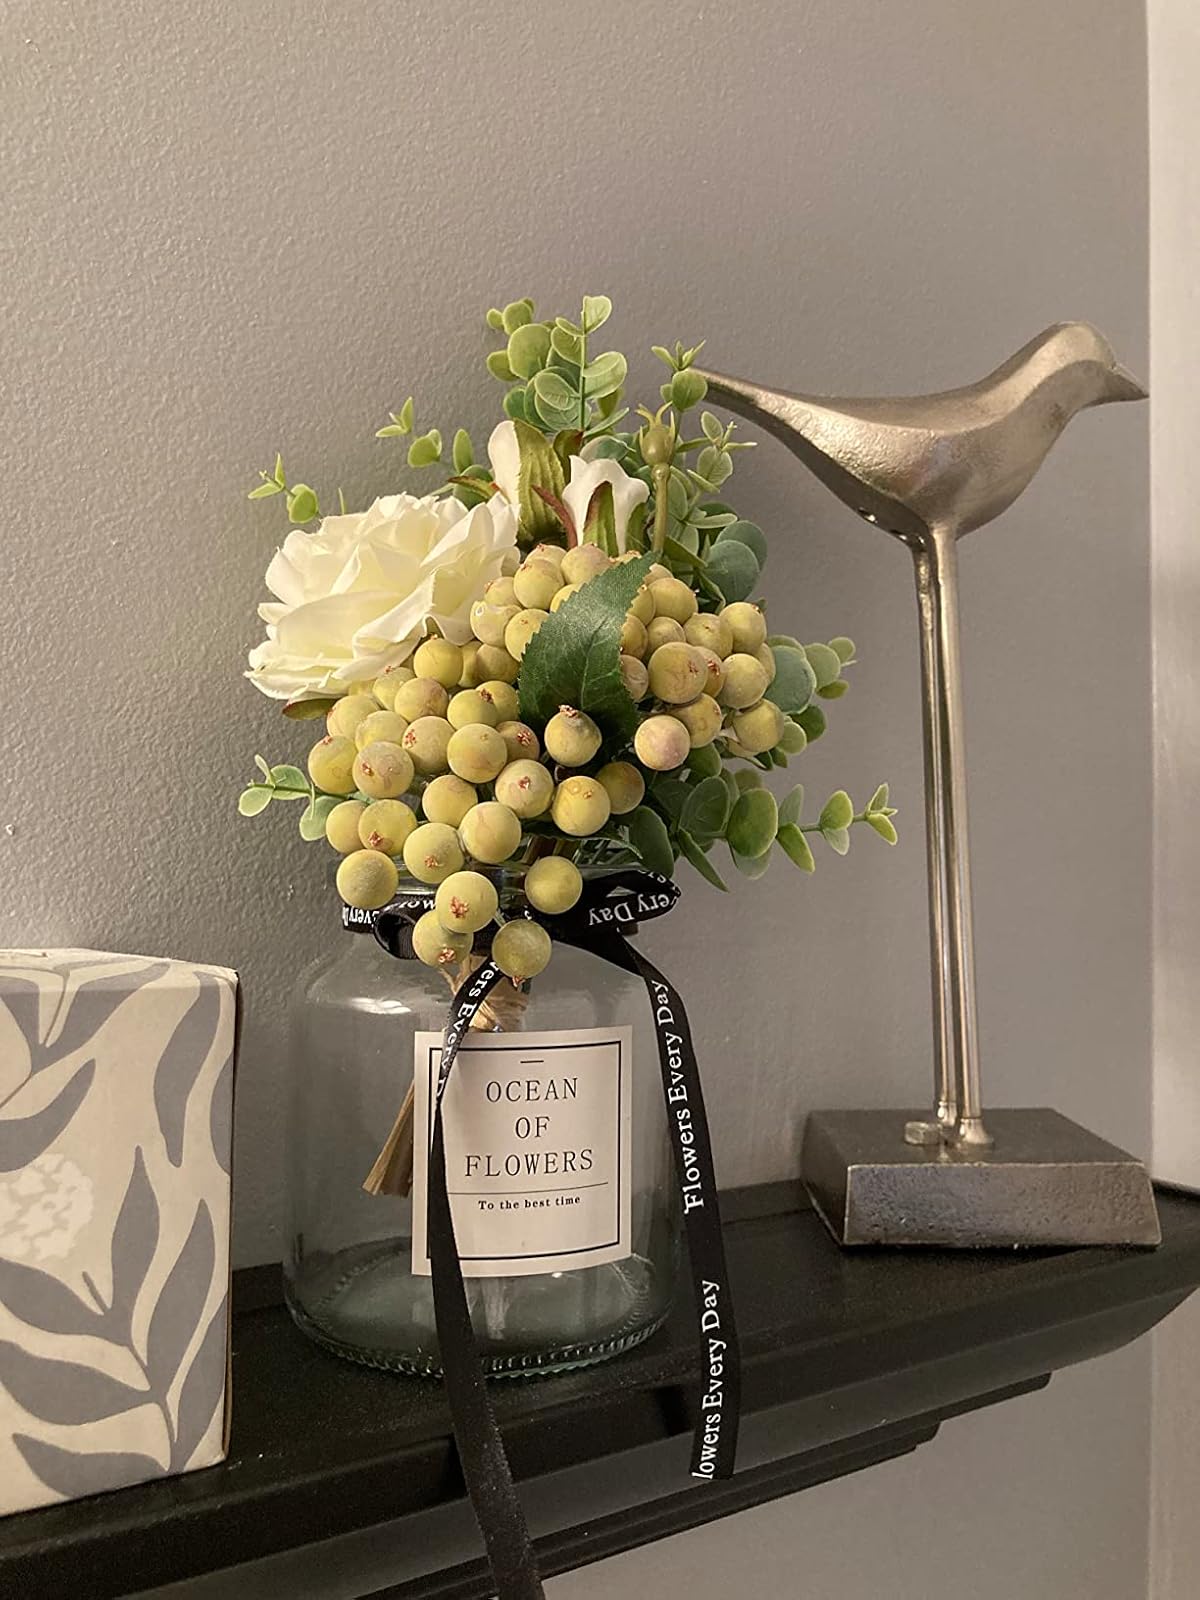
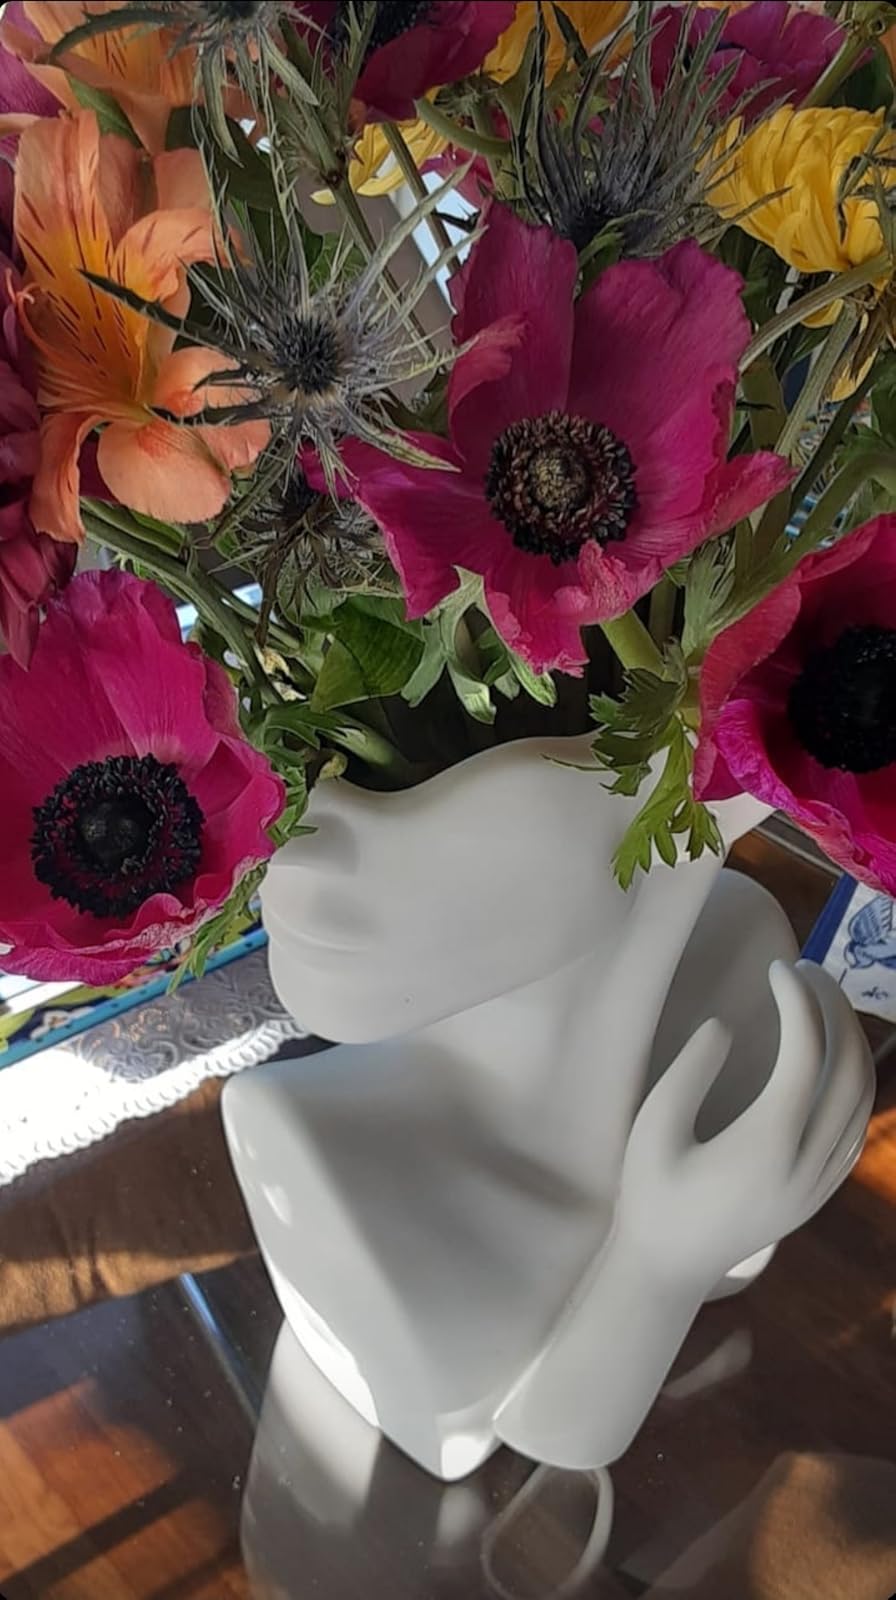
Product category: vase
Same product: no